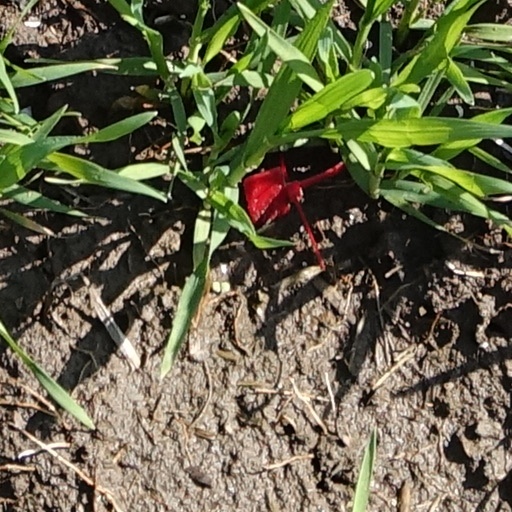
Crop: wheat